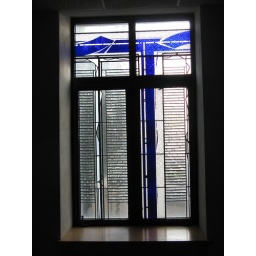
Stained glass window at the abbey in Trappist, Kentucky.